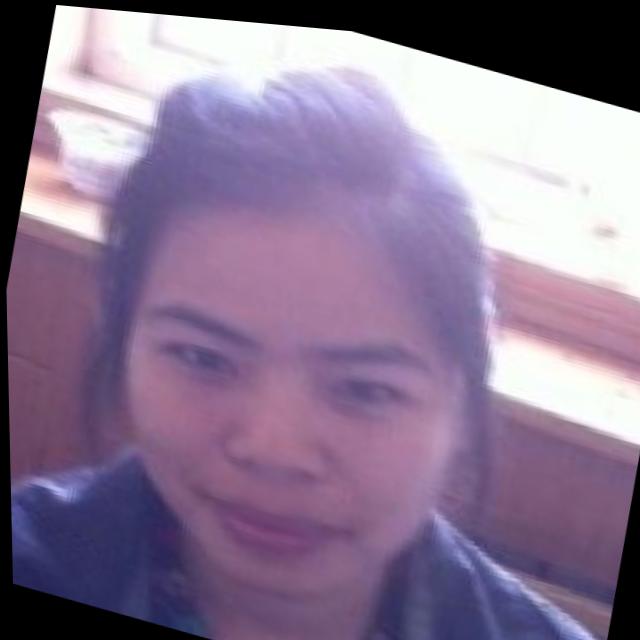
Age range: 21-44